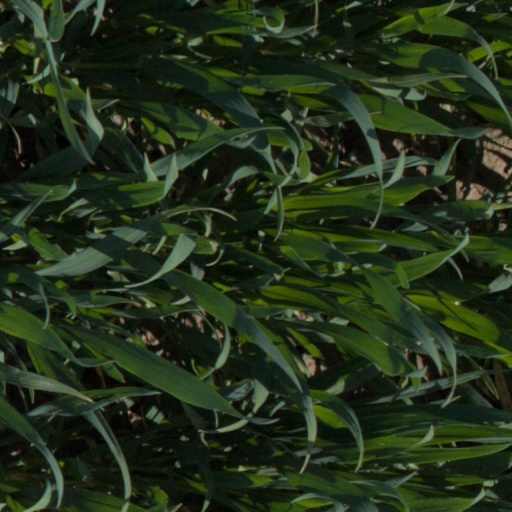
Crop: wheat